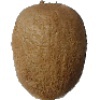
Label: kiwi